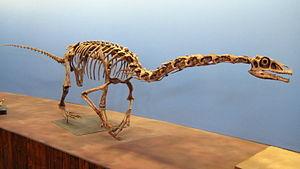
Falcarius est un genre de dinosaures théropodes du groupe Therizinosauria découvert dans la formation de Cedar Mountain, datée du Barrémien, étage du Crétacé inférieur, dans le centre-est de l'Utah.